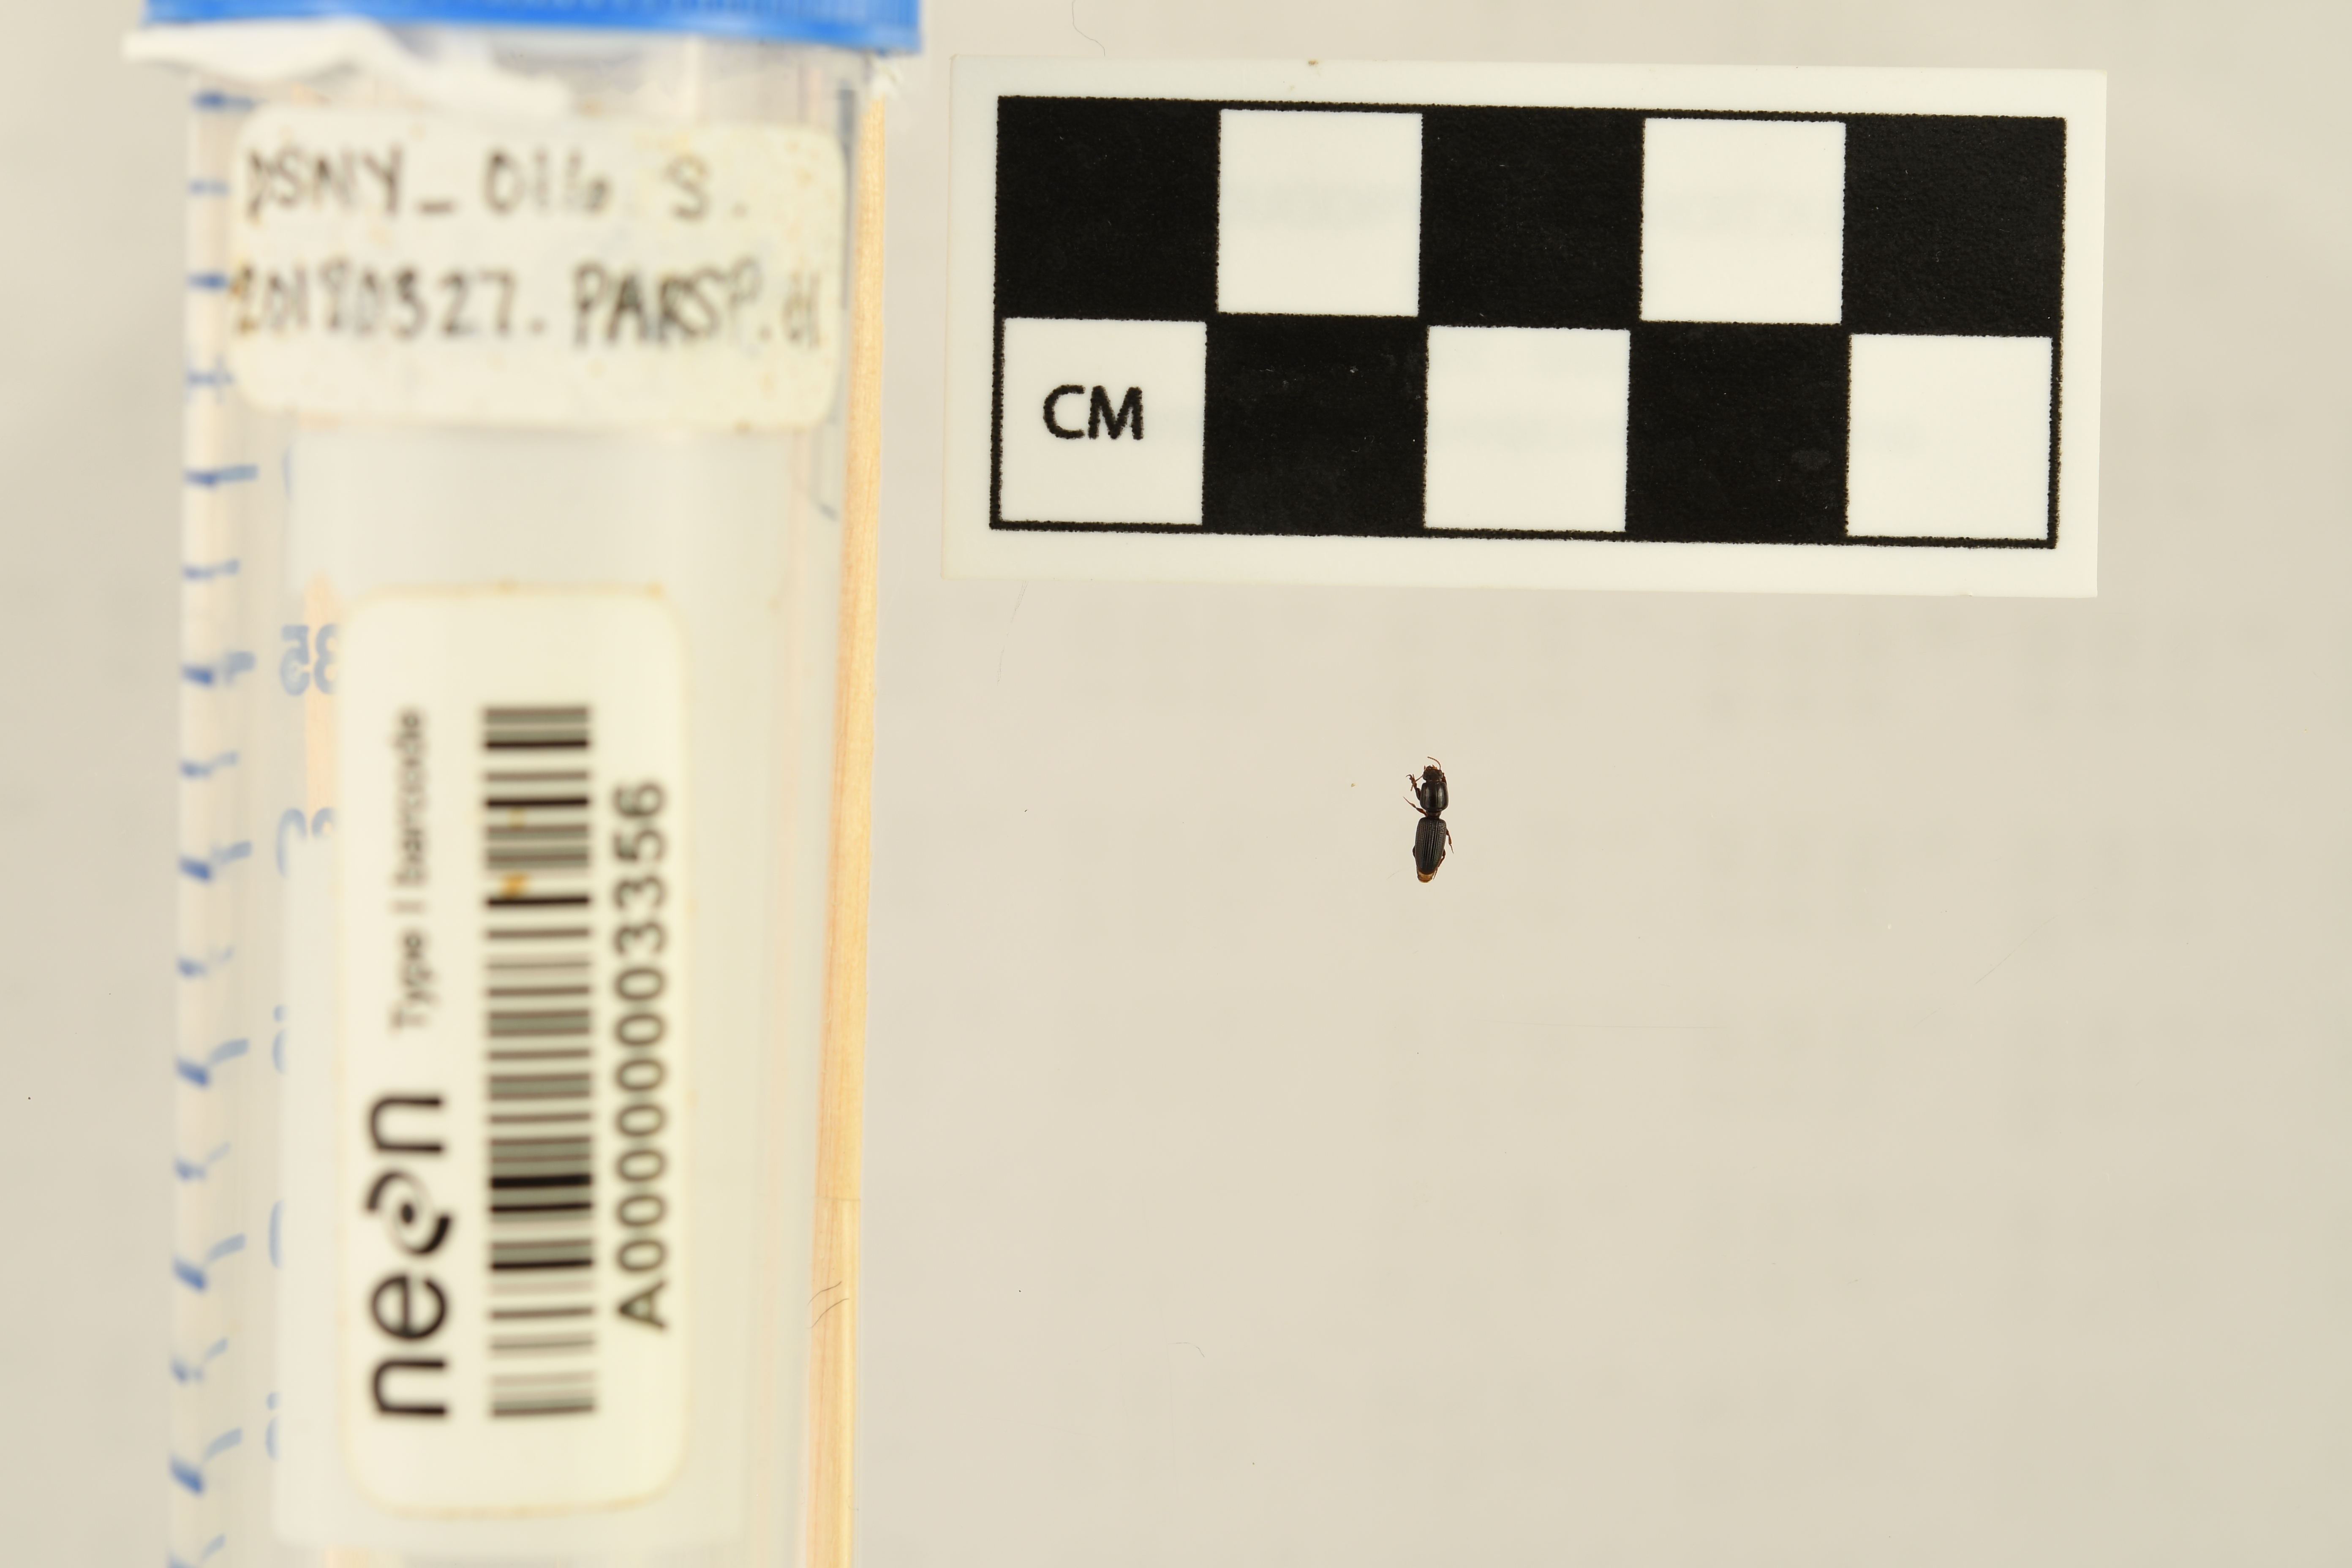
Paraclivina sp. — Disney Wilderness Preserve NEON, plot DSNY_016. Beetle 1, ElytraLength: 0.2711 cm (lying flat: Yes)

Paraclivina sp. — Disney Wilderness Preserve NEON, plot DSNY_016. Beetle 1, ElytraWidth: 0.1235 cm (lying flat: Yes)

Paraclivina sp. — Disney Wilderness Preserve NEON, plot DSNY_016. Beetle 1, ElytraLength: 0.2575 cm (lying flat: Yes)

Paraclivina sp. — Disney Wilderness Preserve NEON, plot DSNY_016. Beetle 1, ElytraWidth: 0.1151 cm (lying flat: Yes)

Paraclivina sp. — Disney Wilderness Preserve NEON, plot DSNY_016. Beetle 1, ElytraLength: 0.2499 cm (lying flat: No)

Paraclivina sp. — Disney Wilderness Preserve NEON, plot DSNY_016. Beetle 1, ElytraWidth: 0.1132 cm (lying flat: No)